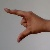
The image shows a hand gesture representing the letter 'Z' in Indian Sign Language.